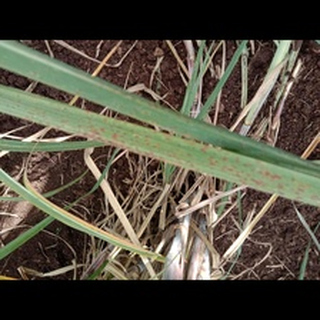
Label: sugarcane_rust